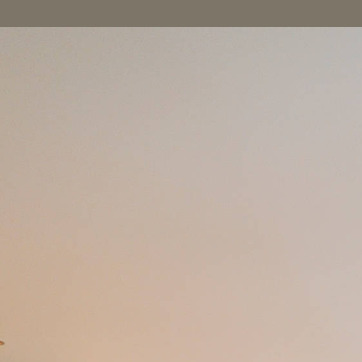
Material: painted